Cheese and pickle sandwich

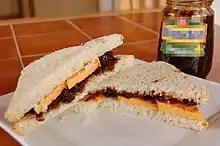

A cheese and pickle sandwich (sometimes known as a cheese and chutney sandwich or a ploughman's sandwich from its resemblance to a ploughman's lunch) is a British sandwich. As its name suggests, it consists of sliced or grated cheese (typically cheddar) and pickled chutney (a sweet, vinegary chutney, the most popular brand being Branston), sandwiched between two slices of bread. The bread may be spread with butter or margarine, and the sandwich may include salad items like lettuce and rocket (U.S., arugula).